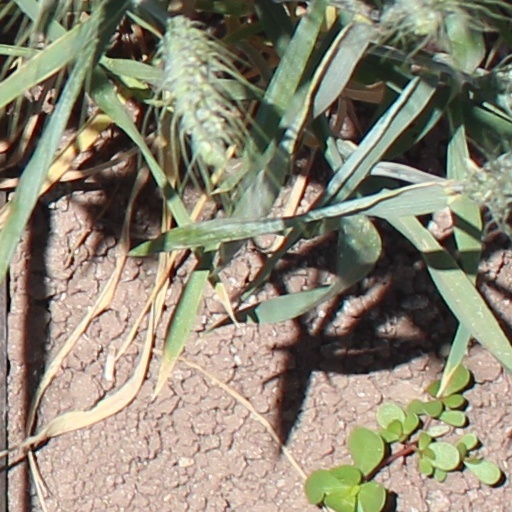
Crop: wheat